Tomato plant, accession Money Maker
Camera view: vertical (180 deg); turntable rotation: 60 degrees
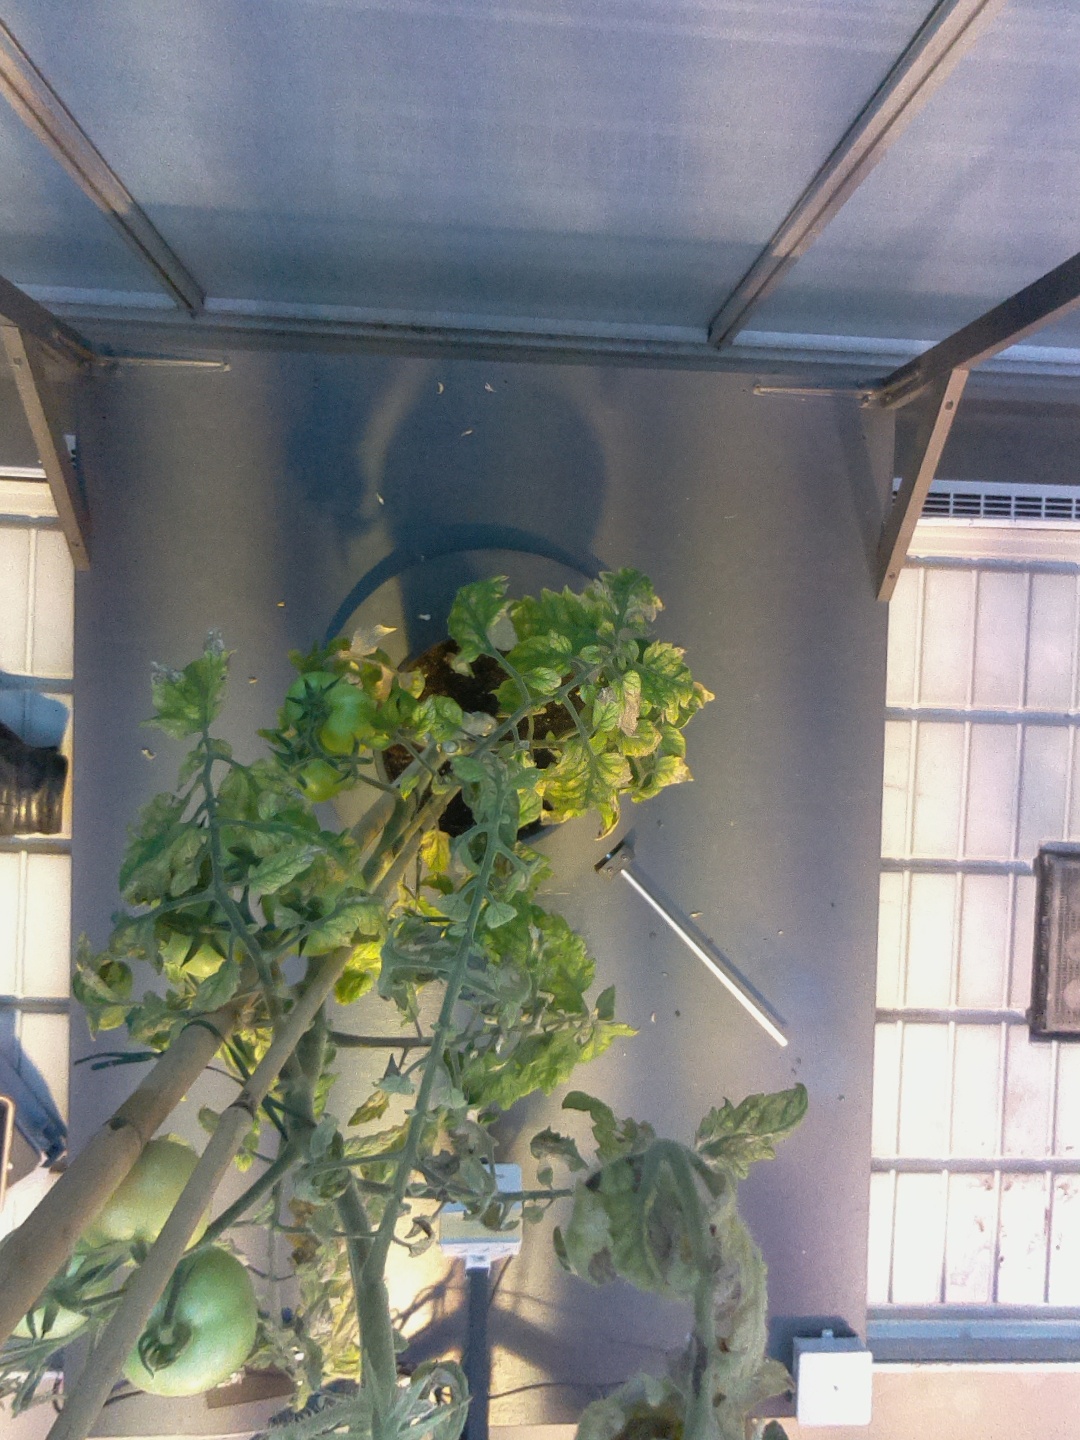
BBCH growth stage 79: 90% -100% of final fruit size